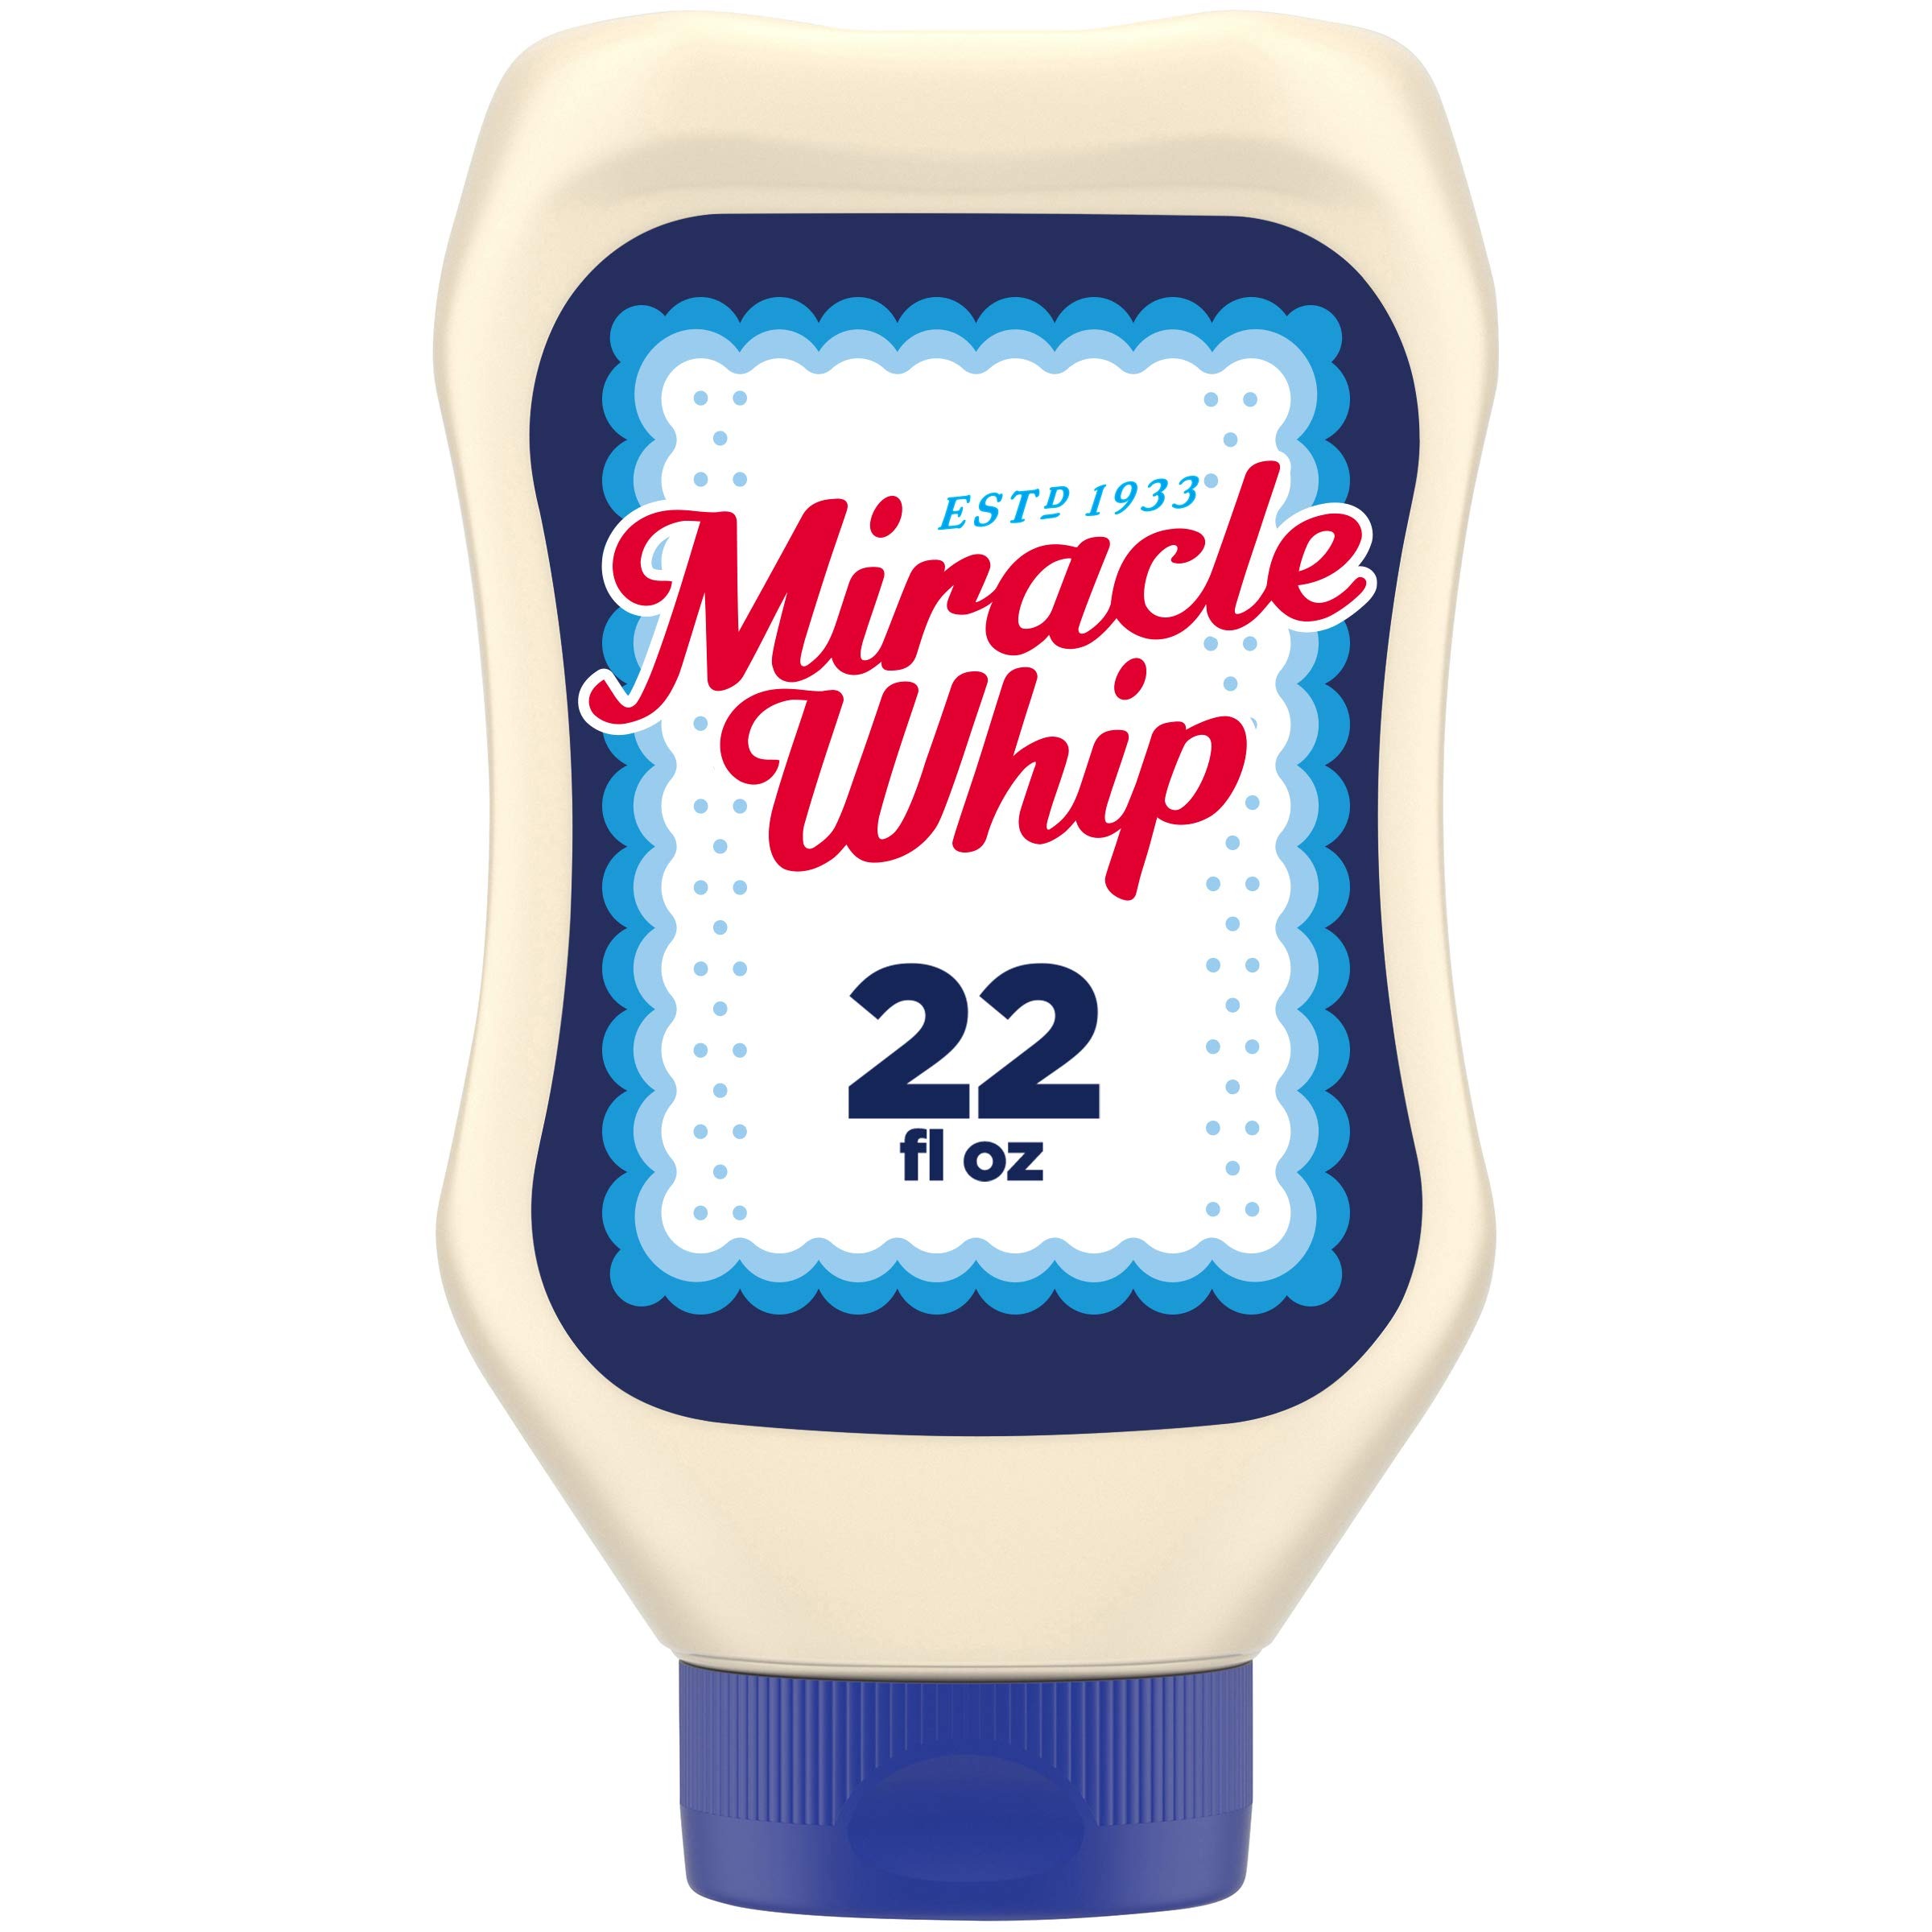
Item Name: Miracle Whip Original Dressing, 22 fl oz Squeeze Bottle (Pack of 3)
Bullet Point 1: Three 22 fl. oz. squeeze bottles of Miracle Whip Original Dressing
Bullet Point 2: Miracle Whip Original Dressing is a tangy, delicious dressing and sandwich spread
Bullet Point 3: A mouth watering and flavorful ingredient for your favorite recipes
Bullet Point 4: Perfect for making all sorts of salads, sandwiches and dips
Bullet Point 5: Contains 50 calories per 1 tbsp. serving
Value: 66.0
Unit: Fl Oz

Price: 4.485